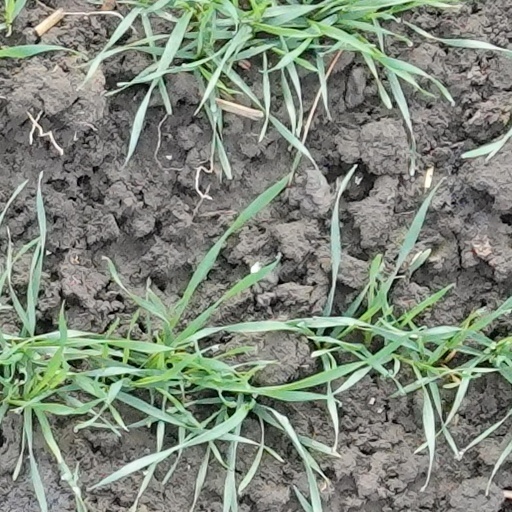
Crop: wheat